Manhattan Regional Airport

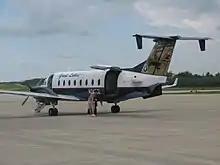
A Great Lakes Airlines Beechcraft 1900D at Manhattan Regional in 2009

Great Lakes Airlines flew to Manhattan between March 30, 2008, and April 7, 2010, taking over after Mesa left and ending service after American Eagle announced additional expansion. There were three daily flights, most days to Kansas City, and initially two daily flights (with one stop) to Denver. The flights to Denver were later cut back to once daily. Great Lakes used Beech 1900Ds.